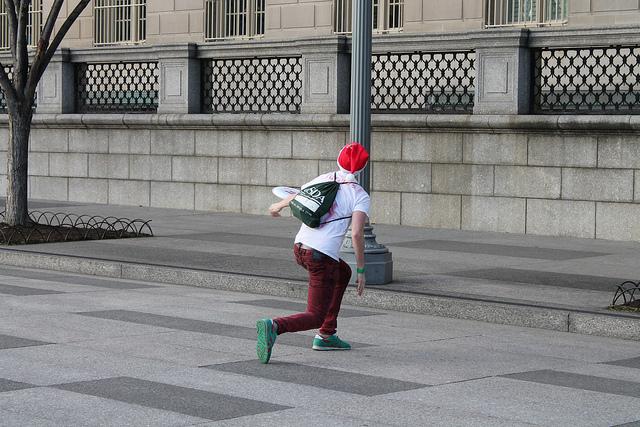
A person on the street with a backpack.